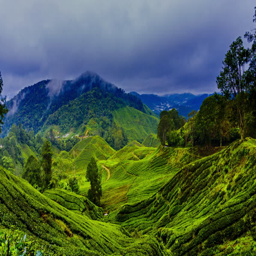
rain clouds over the mountains and tea plantations .